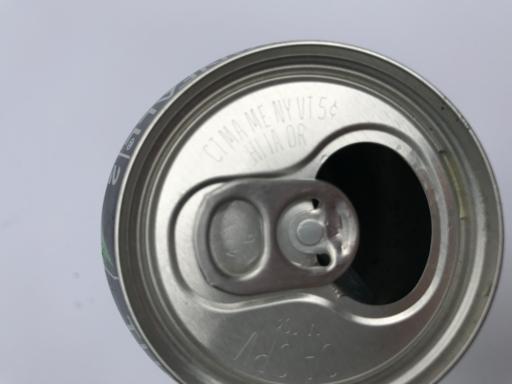
Label: metal